Edmonton Oilers

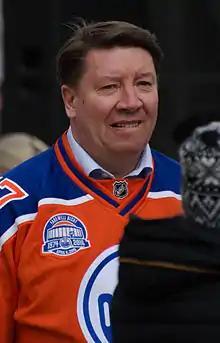
The Oilers acquired Jari Kurri in the 1980 draft. Kurri was one of several key acquisitions by the Oilers in the early 1980s.

The Oilers lost most of the players from 1978–79 when the NHL held a reclamation draft of players who had bolted to the upstart league as they were allowed to protect two goaltenders and two skaters. Originally, Gretzky was not eligible to be protected; under the rules of the time, he normally would have been placed in the 1979 NHL entry draft pool. However, Pocklington had signed him to a 21-year personal services contract in 1979 and Pocklington used the contract to force the NHL to admit the Oilers and allow the Oilers to keep Gretzky.